Time 106.8

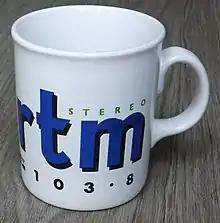
RTM Radio mug bearing original logo.

The station launched on the FM radio band as RTM Radio on 18 March 1990, having previously broadcast on the area's local cable television service as Radio Thamesmead, and intended to fulfil a community-style remit, with any profits generated being invested in local regeneration projects. Prior to its full time license, the station operated the first FM Restricted Service License in the UK from 23 to 24 July 1988 on 104.3 MHz.